2018 ATP Finals

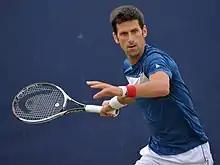
Djokovic won two slams in the season.

On September 8, Novak Djokovic and Roger Federer qualified for the event.